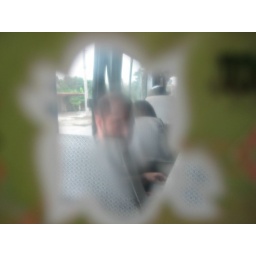
Joe, as seen through the little clear window in the 10,000 Dong note.